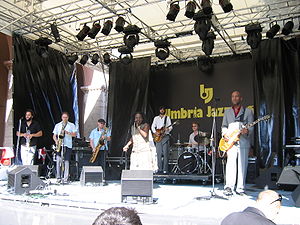
Sharon Jones & The Dap-Kings
Sharon Jones & The Dap-Kings, 2006
Sharon Jones & The Dap-Kings er en Soul/Funk gruppe fra USA. Gruppen er kendt for at genskabe den originale funk-sound som prægede 1960-70'erne.